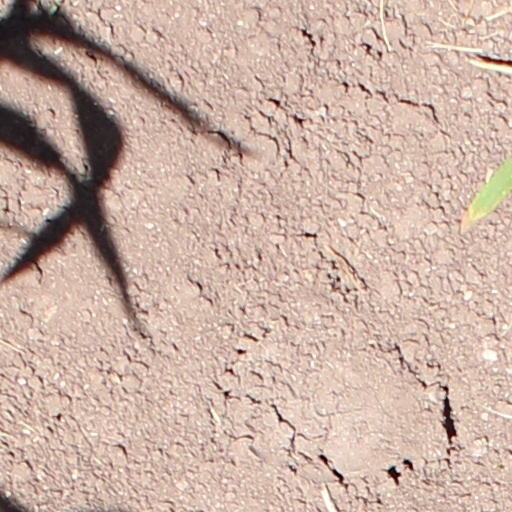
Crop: wheat